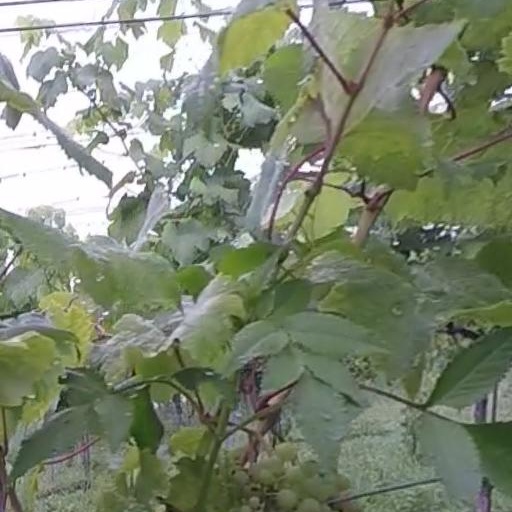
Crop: grape